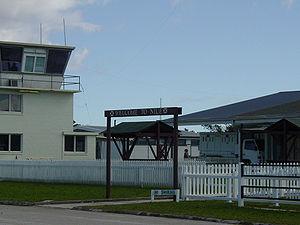
L'aéroport international de Niue, également appelé Aéroport international Hanan, est un aéroport international desservant l'état insulaire de Niue. Il est situé dans la ville d'Alofi. Deux allers-retours hebdomadaires sont assurés par Air New Zealand vers et depuis Auckland. De 1990 à 1992, l'aéroport fut le siège de l'éphémère compagnie Niue Airlines.